Grandma (2015 film)

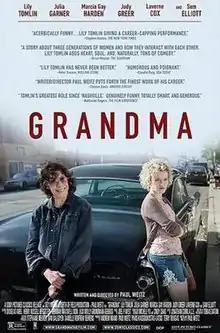
Theatrical release poster

Grandma is a 2015 American comedy-drama film written, directed, and produced by Paul Weitz. It stars Lily Tomlin as Elle, a lesbian poet and widow whose teenage granddaughter (played by Julia Garner) visits her to ask for money for an abortion. Over the space of a day, they visit numerous people from Elle's past to call in favors in an effort to raise the money.